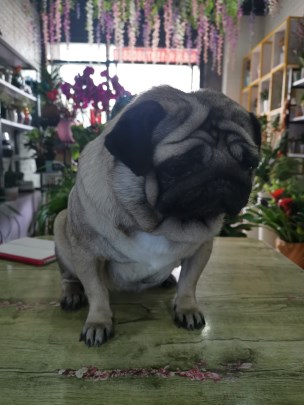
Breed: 798-n000130-pug